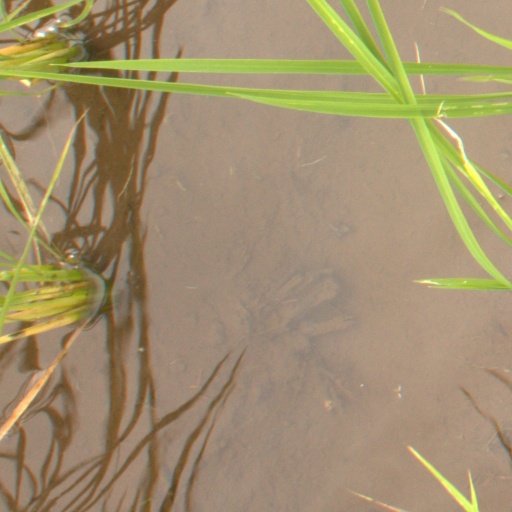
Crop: rice